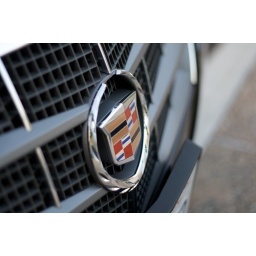
Testing out depth of field while walking around the office.